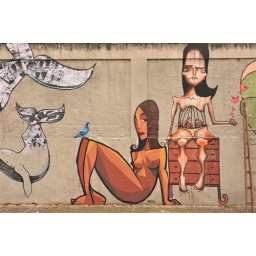
My blue pigeon and Renato Pontello in Sao Paulo